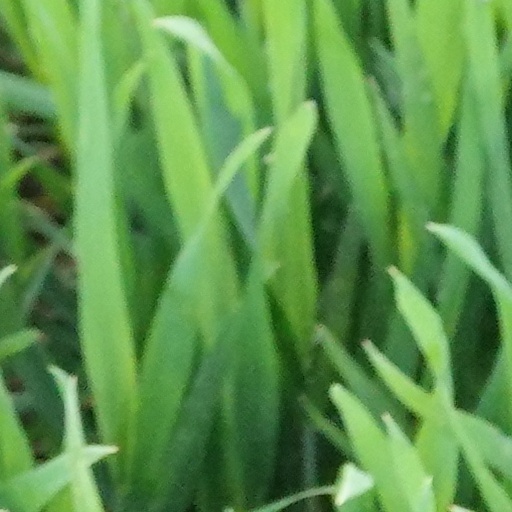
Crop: wheat